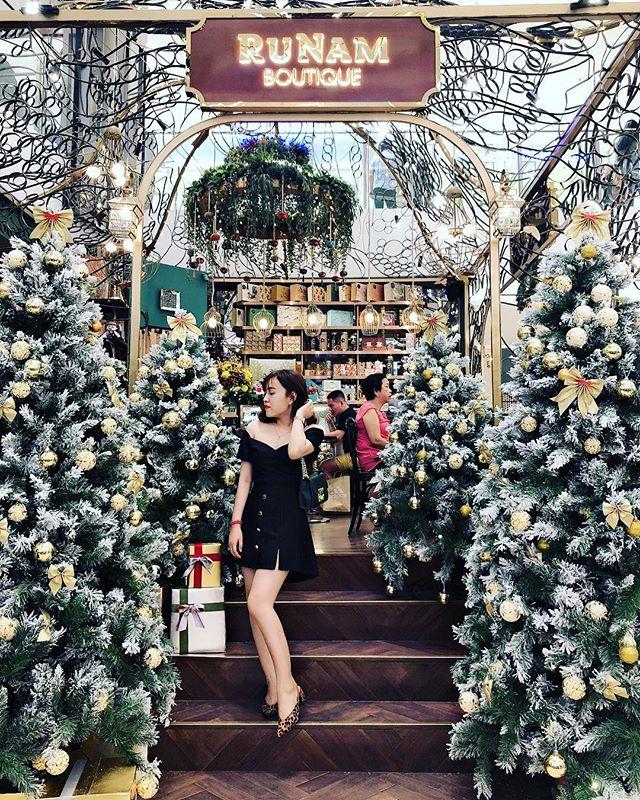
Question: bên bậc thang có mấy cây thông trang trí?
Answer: có bốn cây thông trang trí bên bậc thang